Thermography

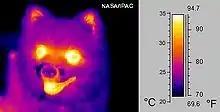
Image of a Pomeranian taken in mid-infrared ("thermal") light (false-color)

A thermal imaging camera requires a series of mathematical algorithms to build a visible image, since the camera is only able to see electromagnetic radiation invisible to the human eye. The output image can be in JPG or any other image formats.